Marisol Escobar

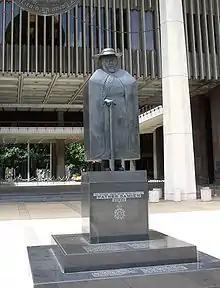
"Father Damien" (1969) stands at the entrance to the Hawaii State Capitol in Honolulu

Marisol's image is included in the iconic 1972 poster Some Living American Women Artists by Mary Beth Edelson.